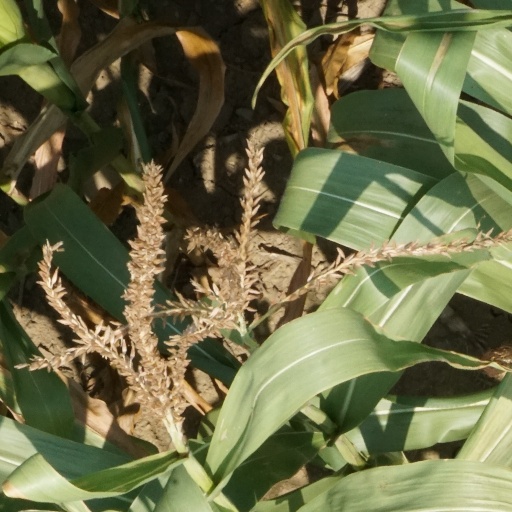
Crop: maize; corn